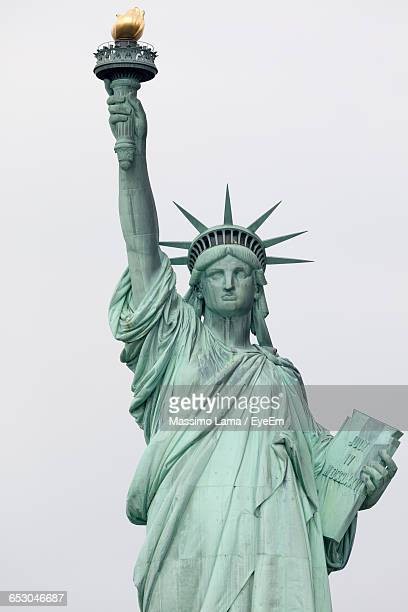
Landmark: Statue of Liberty